Ida Marie Lipsius

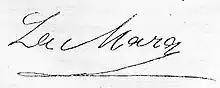
La Mara's signature

Besides several early written travel sketches, under her alias "La Mara", Marie published a lot of musician biographies, concerning dead as well as contemporaries of hers, which, beginning from 1867, first were printed in the "Westermanns Monatshefte" before being edited in the then popular series "Musikalische Studienköpfe" (Musical study portraits) by the house "Breitkopf & Härtel". Her well-nuanced, empathetically written portraits often were inspired by her personal acquaintance to many of whom she described and also may be characterized as authentic testimonies of a female contemporary involved in the German music society of her epoch – a character in which their importance for today music history mostly consists.